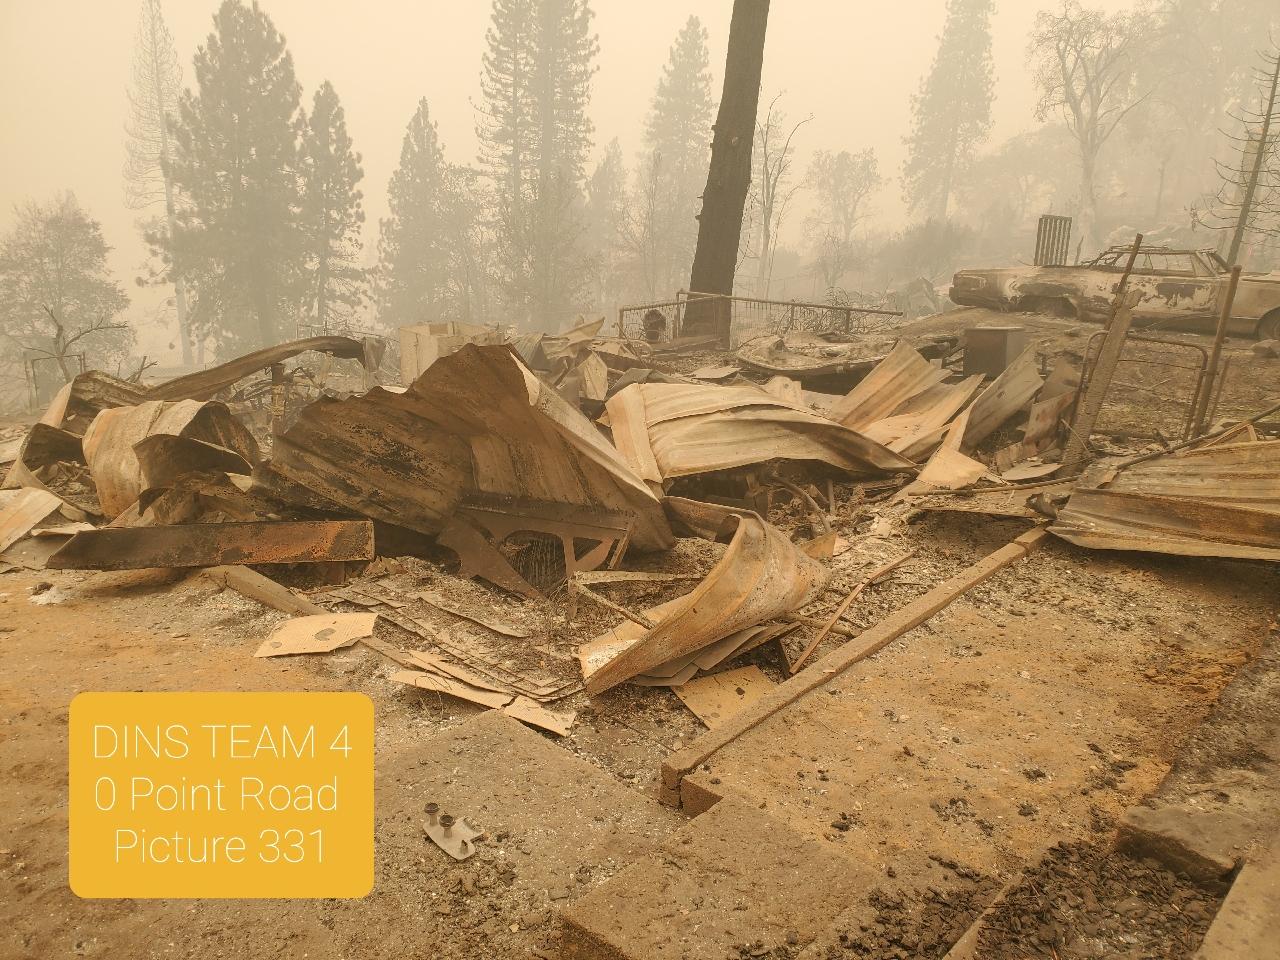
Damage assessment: destroyed